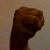
The image shows a hand gesture representing the letter 'M' in Indian Sign Language.